562

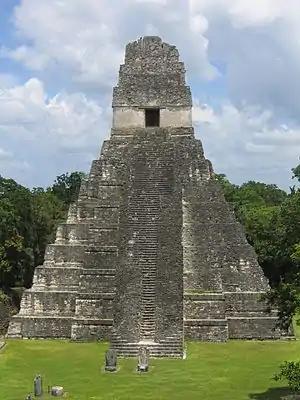
Tikal Temple from the main plaza (Guatemala)

Year 562 (DLXII) was a common year starting on Sunday of the Julian calendar. The denomination 562 for this year has been used since the early medieval period, when the Anno Domini calendar era became the prevalent method in Europe for naming years.